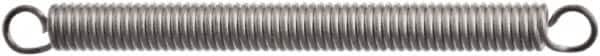
Associated Spring Raymond - 19.05mm OD, 46.49 N Max Load, 104.14mm Max Ext Len, Spring - 6.6 Lb/In Rating, 1.58 Lb Init Tension, 69.85mm Free Length
Item #: 69124469 Brand: Associated Spring Raymond Model #: E07500752750X Exact Tooling IR#: 04 Product Specifications Spring Rate Pounds per Inch (Pounds) 6.6000 Initial Tension (N) 0.35499999 Initial Tension (Lb.) 1.58000004 Free Length (mm) 69.85 Free Length (Decimal Inch) 2-3/4 Outside Diameter (mm) 19.05 Outside Diameter (Decimal Inch) 3/4 Maximum Work Load (N) 46.49000168 Maximum Extended Length (mm) 104.14 Maximum Extended Length (Decimal Inch) 4.1000
Brand: Associated Spring Raymond
Category: Hardware > Hardware Accessories > Springs > Extension Springs